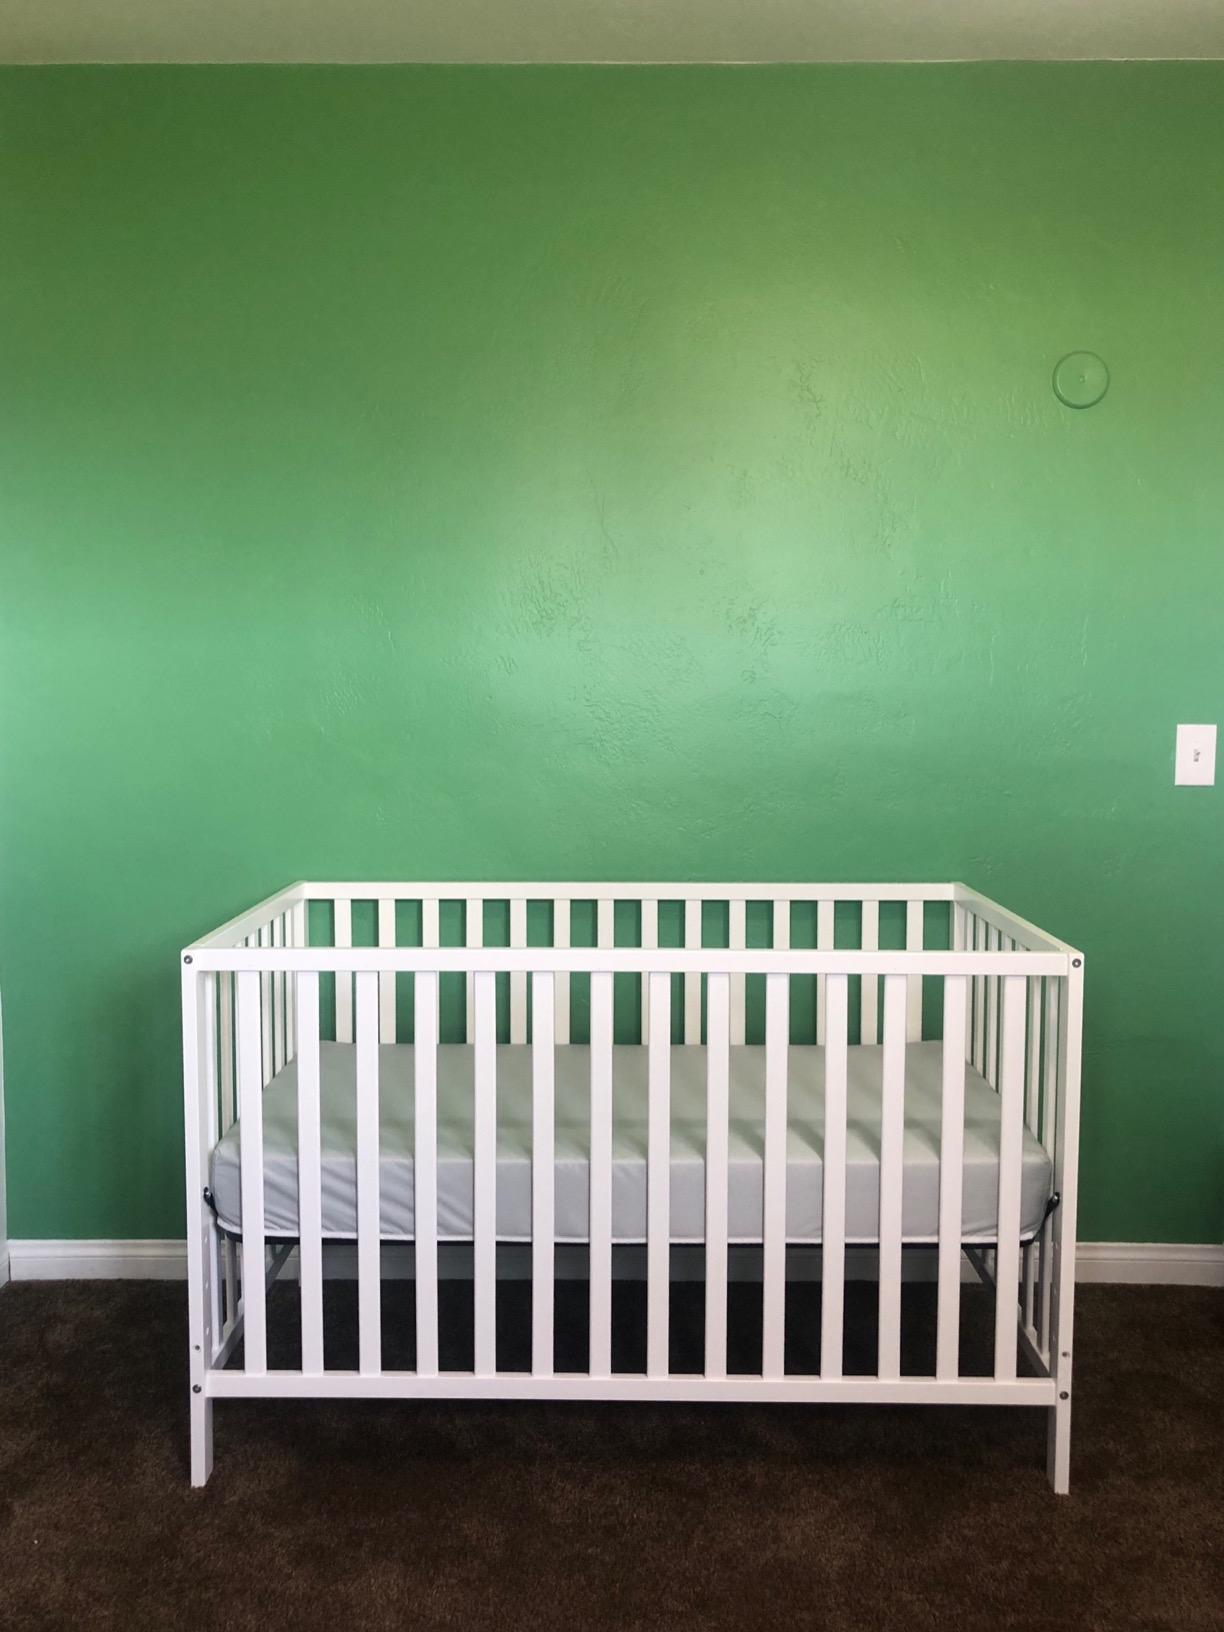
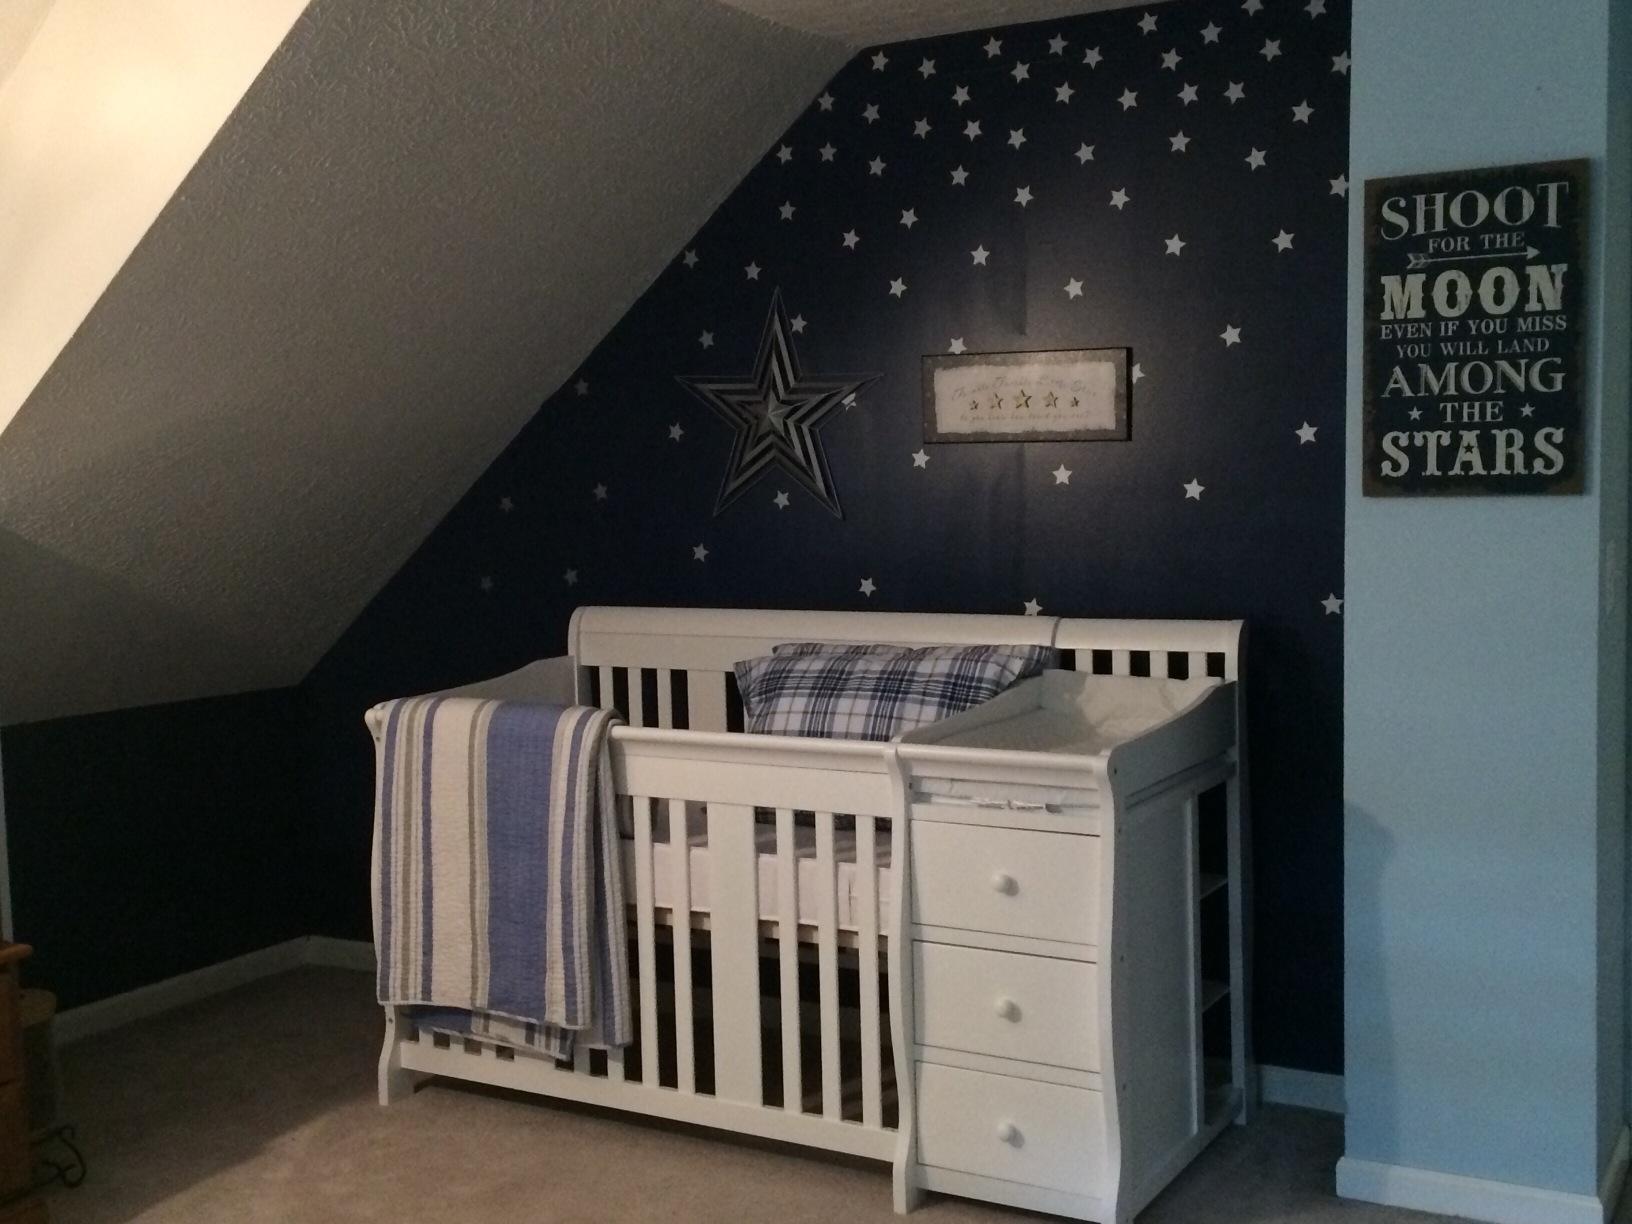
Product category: products_crib
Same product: no